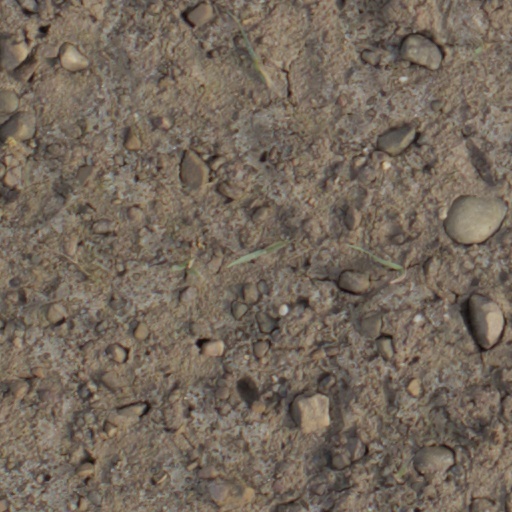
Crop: wheat